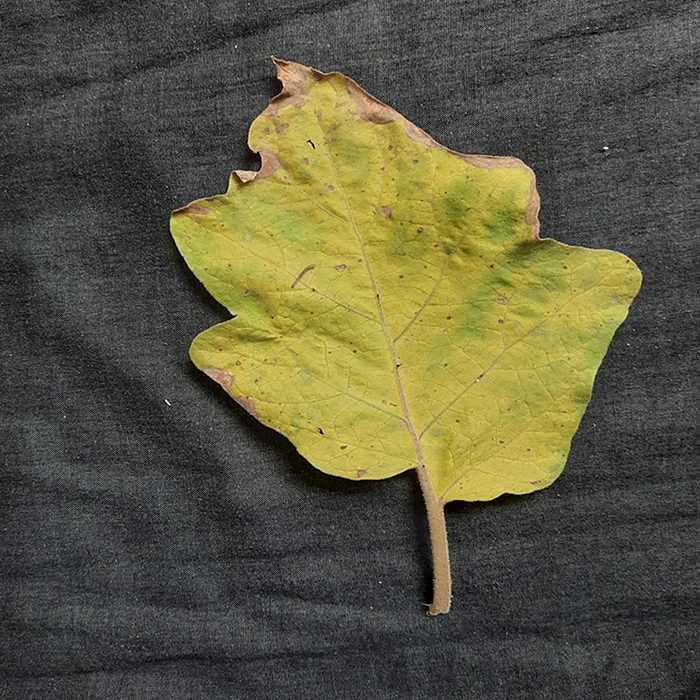
Plant: Eggplant
Label: Eggplant verticillium wilt